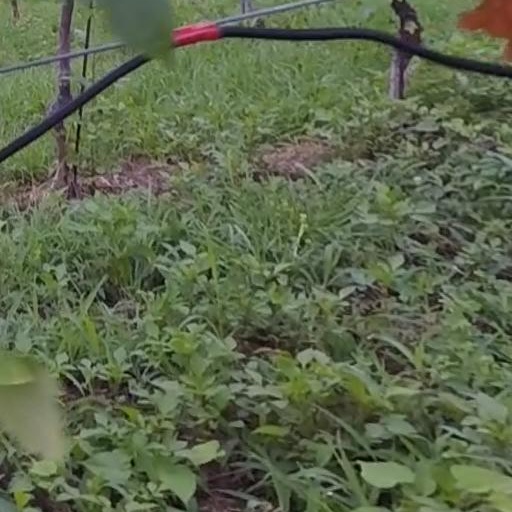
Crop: grape